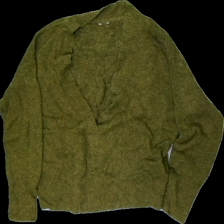
View: front
Type: Sweater
Category: Ladies
Brand: Missing
Colors: Green
Material: 84% acrylic, 16% cotton
Cut: Regular, V-collar
Season: All
Stains: Minor
Price range: <50
Recommended usage: Export